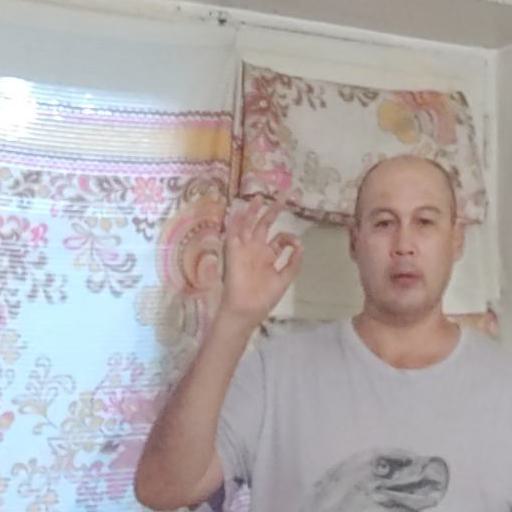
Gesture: ok